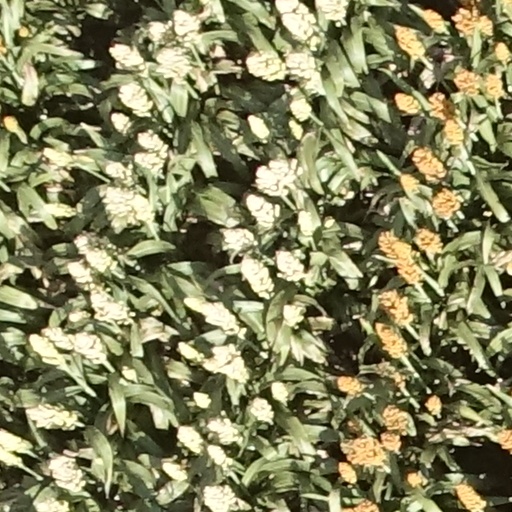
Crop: sorghum